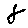
Label: 8